East Norfolk Militia

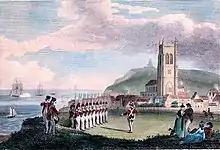
The Norfolk Militia conducting training in front of a crowd at Cromer

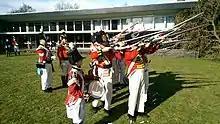
Re-enactors wearing the later (pre-Waterloo) pattern uniform of the East Norfolk Militia.

The Peace of Amiens was short-lived and Britain declared war on France once more on 18 May 1803, the East Norfolk Militia having already been re-embodied at Yarmouth on 21 March. In June it was distributed across Suffolk at Beccles (2 Companies), Bungay (1), Lowestoft (1), Halesworth and Blythburgh (2), and Saxmundham and Framlingham (2). In June 1804 the West and East Norfolks, with other militia regiments, were stationed at Colchester Barracks, using Lexden Heath for parades. On 25 July 1804 both regiments marched from Colchester and arrived at Coxheath Camp in Kent on 27 July after a rapid and fatiguing march. The East and West Norfolks with the Royal Buckinghamshire Militia formed Maj-Gen Baird's Brigade.